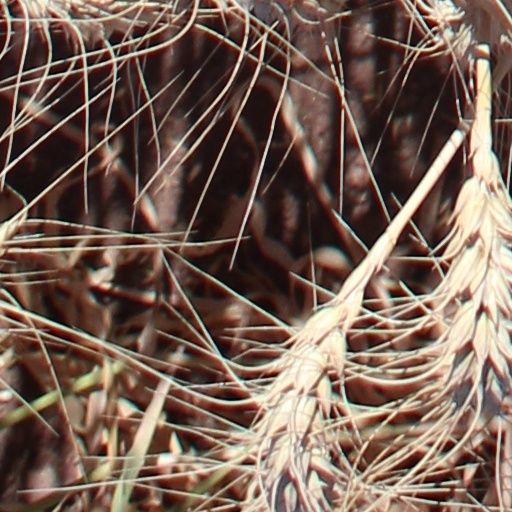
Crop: wheat